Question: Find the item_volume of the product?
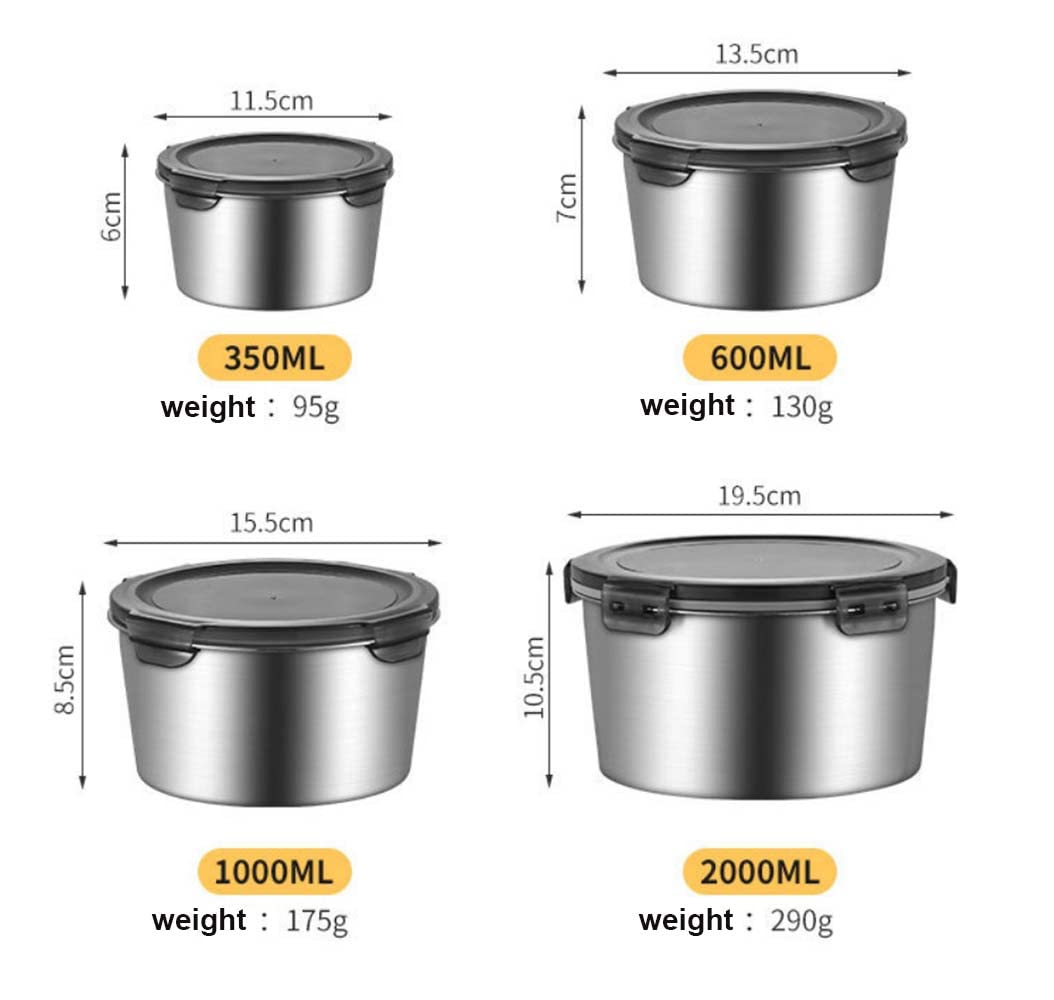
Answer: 1000.0 millilitre